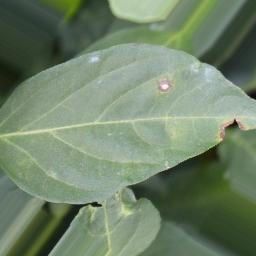
Label: cercospora